Cosima Wagner

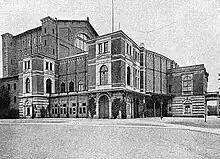
The Bayreuth Festspielhaus, as it appeared in the late 19th century

In October 1868 Cosima asked her husband for a divorce, to which he would not initially agree. To sceptical enquirers he explained her absence from the von Bülow family home by a supposed visit to her half-sister in Versailles. In June 1869, immediately after the birth of her and Wagner's third and final child, Siegfried, Cosima wrote to von Bülow in what she called a "final attempt at an understanding". His reply was conciliatory; he wrote: "You have preferred to consecrate the treasures of your heart and mind to a higher being: far from censuring you for this step, I approve of it". Legal processes extended the marriage until 18 July 1870, when the divorce was finally sanctioned by a Berlin court. After the divorce von Bülow distanced himself from both Wagner and Cosima; he never again spoke to Wagner, and 11 years passed before his next meeting with Cosima.